Kyle Gass

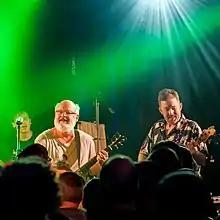
Gass with the Kyle Gass Band at the Zelt-Musik-Festival 2017 in Freiburg, Germany

Kyle Richard Gass was born in Walnut Creek, California on July 14, 1960, and he has two brothers. At 8 years old, he learned to play guitar and flute. Then at 28, he was working on his first television appearance with 7up. He attended Las Lomas High School alongside notable alumnus Greg Williams, where he played flute in the marching band, graduating in 1978. He studied acting at UCLA School of Theater, Film and Television, where he met Tim Robbins. In 1982, he joined Robbins' The Actors' Gang and in the early 1990s met and befriended Jack Black in the group.